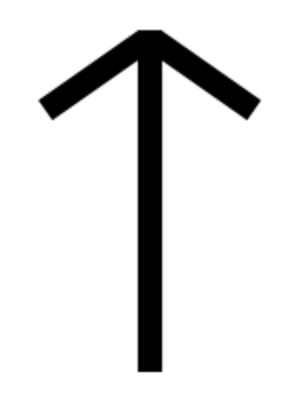
L’alphabet runique ou futhark — terme formé à partir du nom de ses six premières lettres — est un alphabet qui fut utilisé pour l'écriture de langues germaniques par des peuples parlant ces langues, tels les Scandinaves, les Frisons, les Anglo-Saxons, etc. Il existe aussi des runes hongroises et des runes turques, deux systèmes indépendants.
Zero no tsukaima est une série de light novel écrite par Noboru Yamaguchi et illustrée par Eiji Usatsuka, mêlant un univers d'heroïc-fantasy à un fond comique. Elle est publiée par Media Factory depuis juin 2004. À la suite du décès de l'auteur en avril 2013, la série est restée inachevée avec 20 tomes publiés sur les 22 prévus. Toutefois, en utilisant les notes laissées par Yamaguchi, l'œuvre est finalement reprise par un autre auteur à partir de juin 2015 pour être proposée en intégralité. L'histoire présente plusieurs personnages de la classe de deuxième année d'une académie de magie dans un monde magique avec les personnages principaux que sont la mage incompétente Louise et son familier venant de la Terre, Saito Hiraga.
Cette page décrit les personnages de fiction de la série de light novels Zero no tsukaima et de ses adaptations.